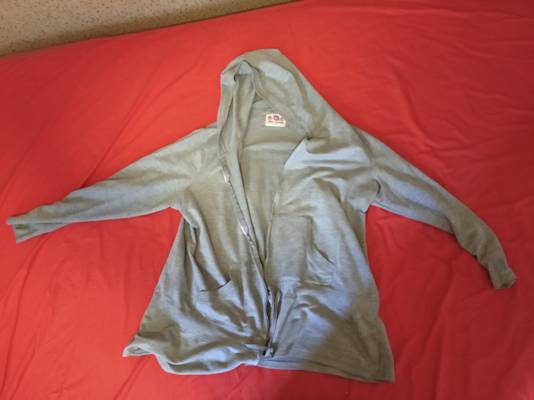
Waste category: clothes